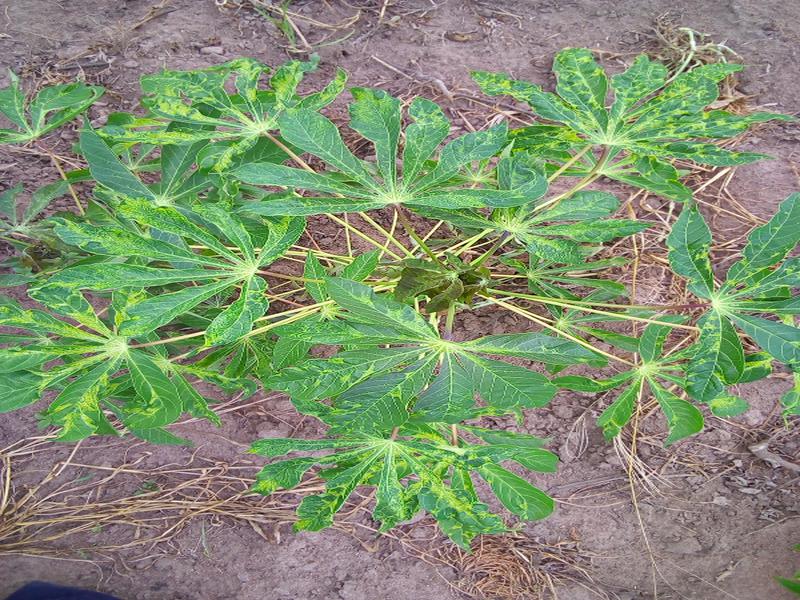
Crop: cassava
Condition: mosaic_disease